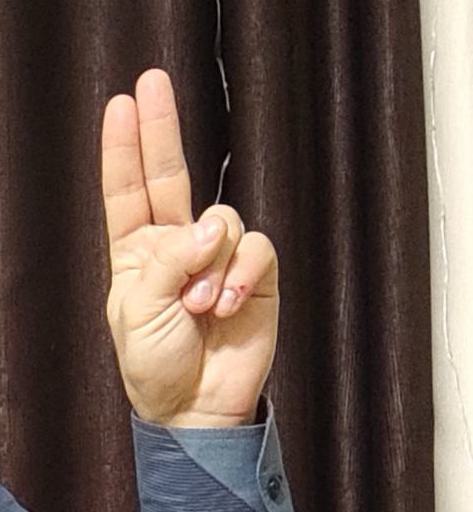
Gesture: two_up